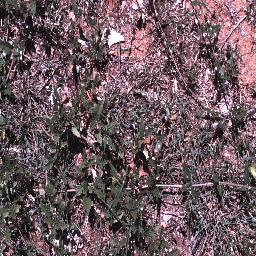
Label: negative